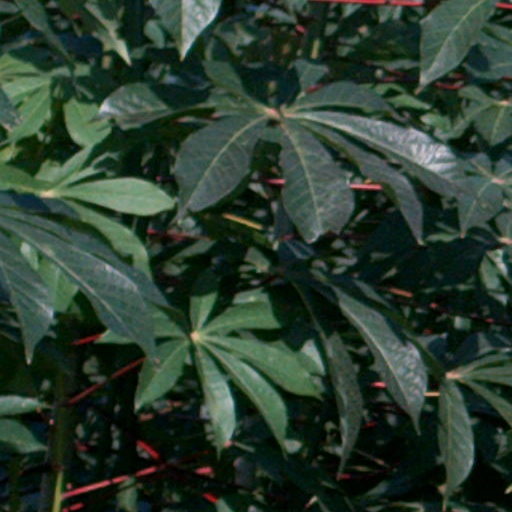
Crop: cassava